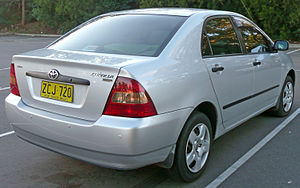
Toyota Corolla / Corolla (E120, 2002−2007) / Motorer
Toyota Corolla er modelbetegnelsen for en personbil i den lille mellemklasse, som siden 1966 er blevet fremstillet af det japanske Toyota Motor Corporation i flere forskellige udførelser.